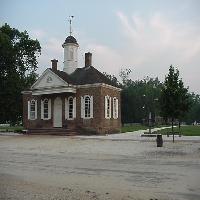
Weather: cloudy or overcast